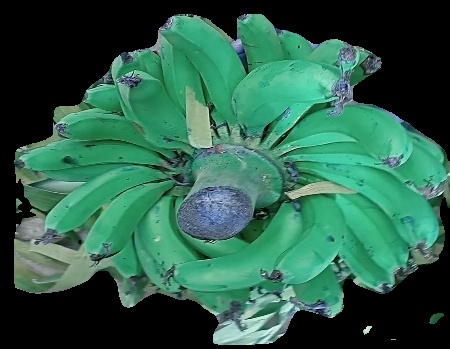
Variety: pachbale
Grade: grade3